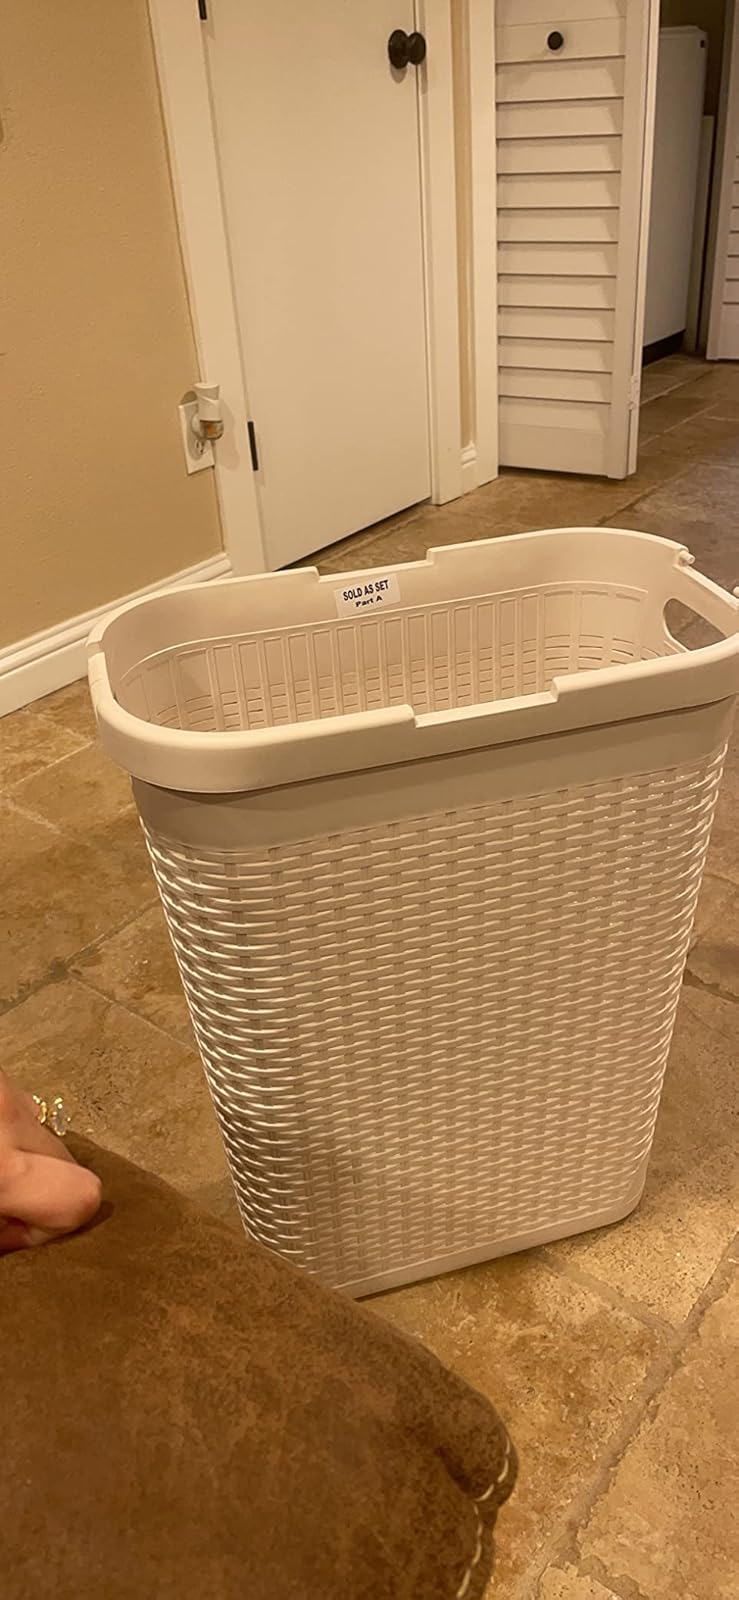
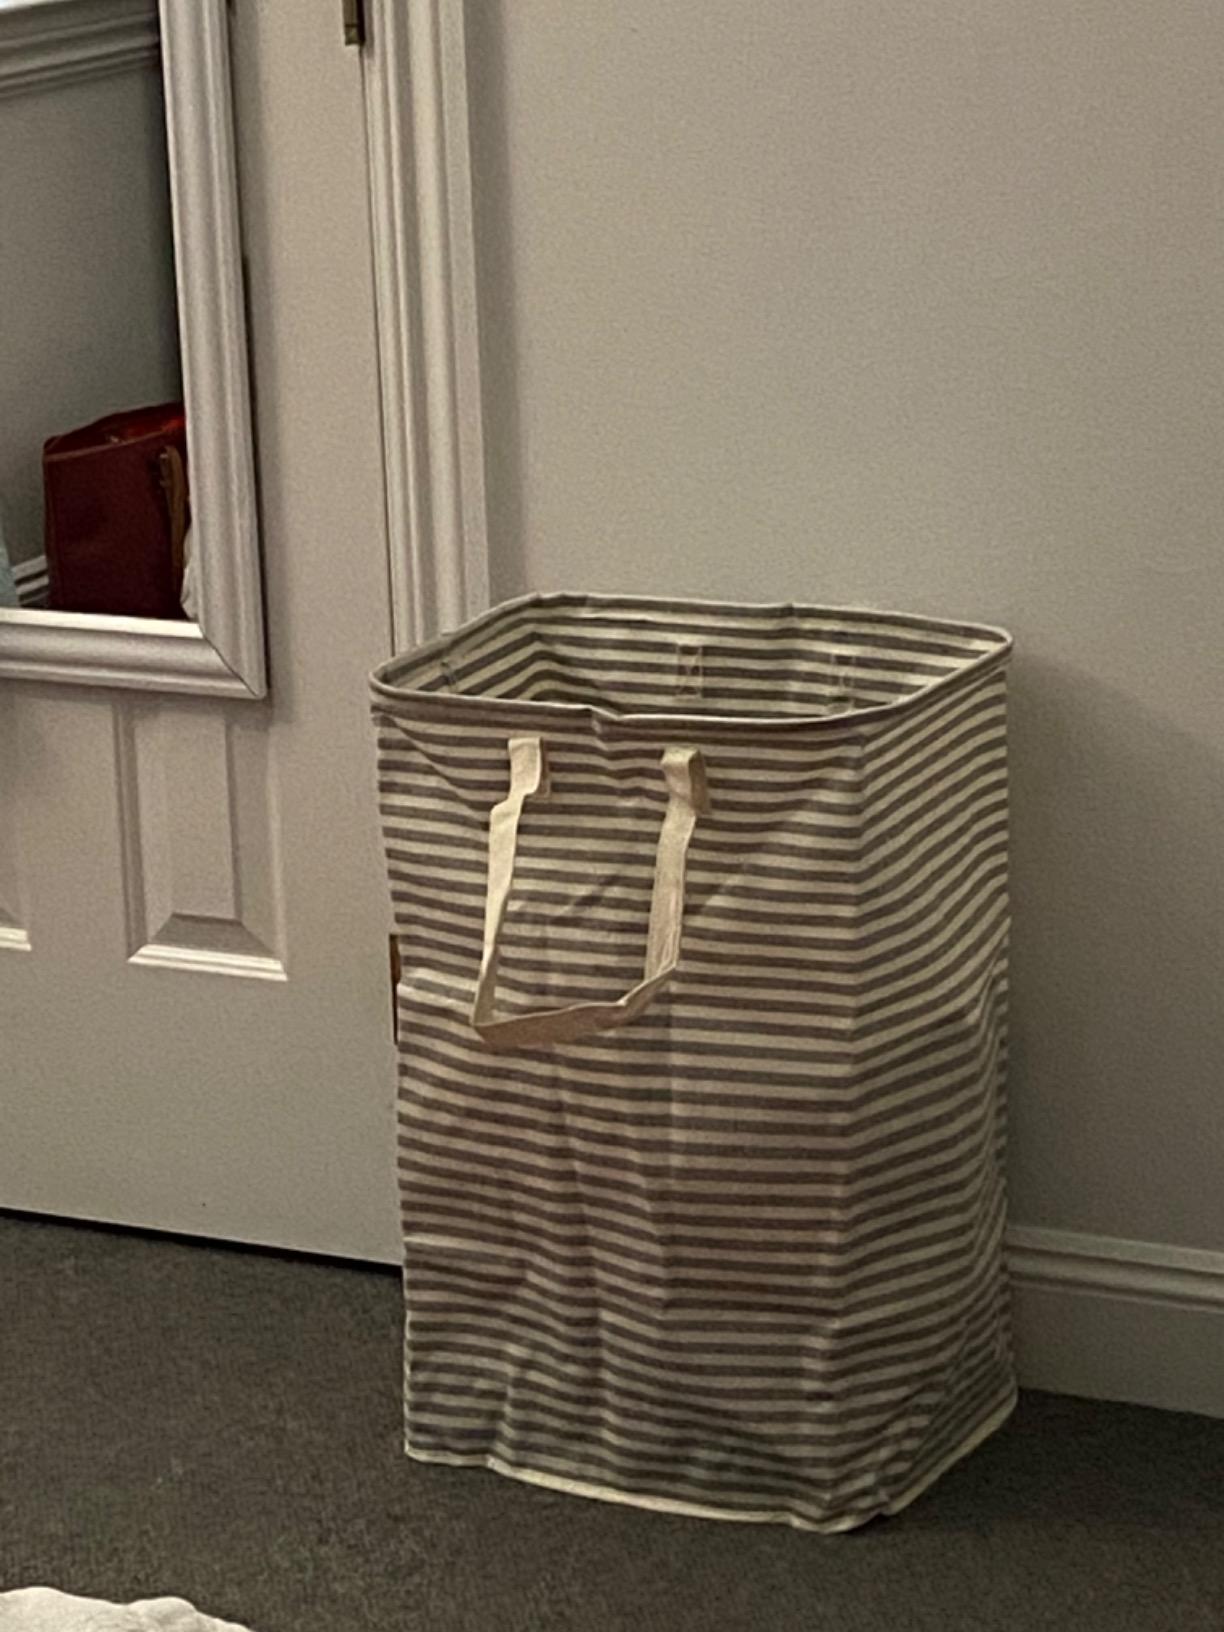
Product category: items_hamper
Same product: no